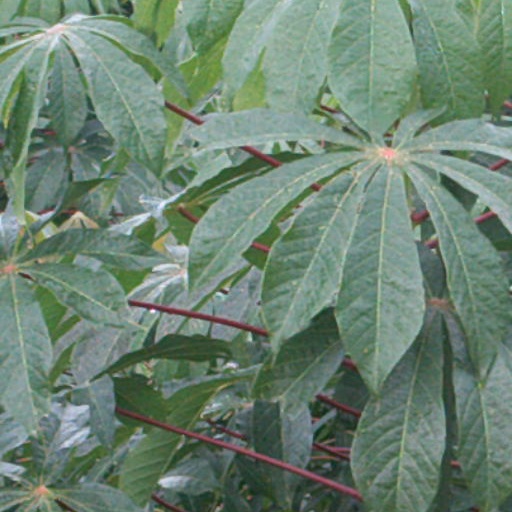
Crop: cassava